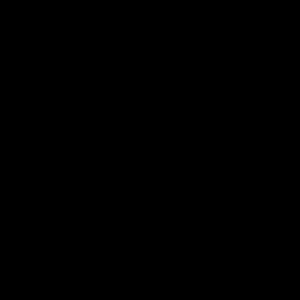
Soft tennis
Det olympiske piktogram for soft tennis.
Soft tennis er en sportsgren hvor der spilles på to banehalvdele. Soft tennis adskiller sig fra almindelig tennis, idet der bruges bløde gummibolde i stedet for hårde gule tennisbolde.